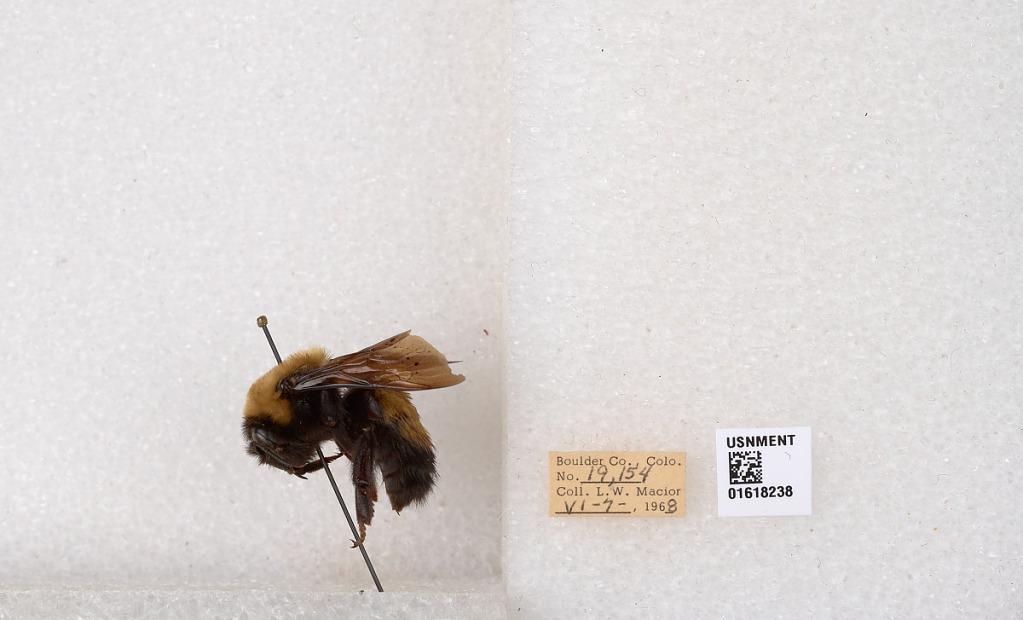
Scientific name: Bombus (Bombus) nevadensis Cresson
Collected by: L. Macior
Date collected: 1968-6-7
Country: United States
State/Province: Colorado
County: Boulder
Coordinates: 40.0925, -105.358